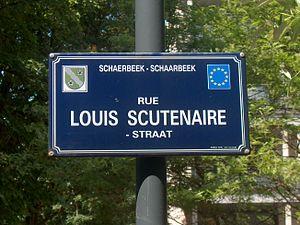
La rue Louis Scutenaire à Schaerbeek, Bruxelles, Belgique.
Jean Émile Louis Scutenaire est un écrivain et poète surréaliste belge d'expression française.
La rue Louis Scutenaire est une rue bruxelloise de la commune de Schaerbeek qui va de l'avenue Charbo à l'avenue Félix Marchal en passant par la rue Marcel Mariën et en longeant l'arrière du théâtre de la Balsamine et l'ancienne caserne Prince Baudouin.